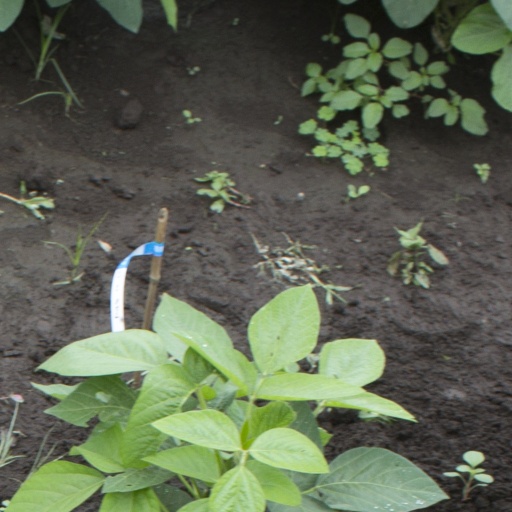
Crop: soybean